Mortise and tenon

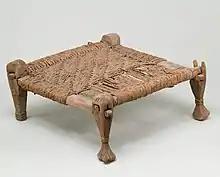
Egyptian stool with through tenons,

The mortise-and-tenon joint is an ancient one. One of the earliest mortise-and-tenon structure examples dates back 7,000 years to the Hemudu culture in China's Zhejiang Province. Tusked mortise-and-tenon joints were found in a well near Leipzig, created by early Neolithic Linear Pottery culture, and used in construction of the wooden lining of the wells. Mortise-and-tenon joints have been found joining the wooden planks of the "Khufu ship", a long vessel sealed into a pit in the Giza pyramid complex of the Fourth Dynasty around 2500 BC. They were also found in the Uluburun shipwreck (14th century BC).